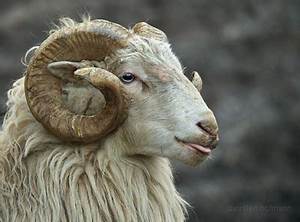
Label: sheep